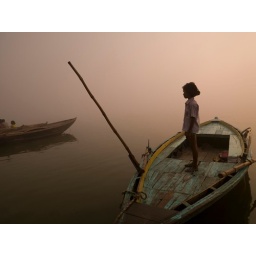
Young girl standing on a boat in India